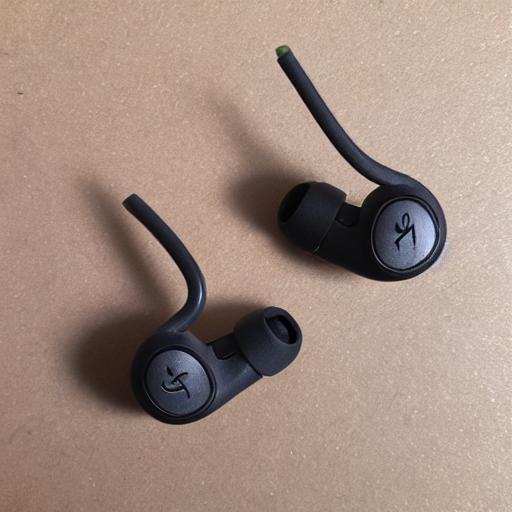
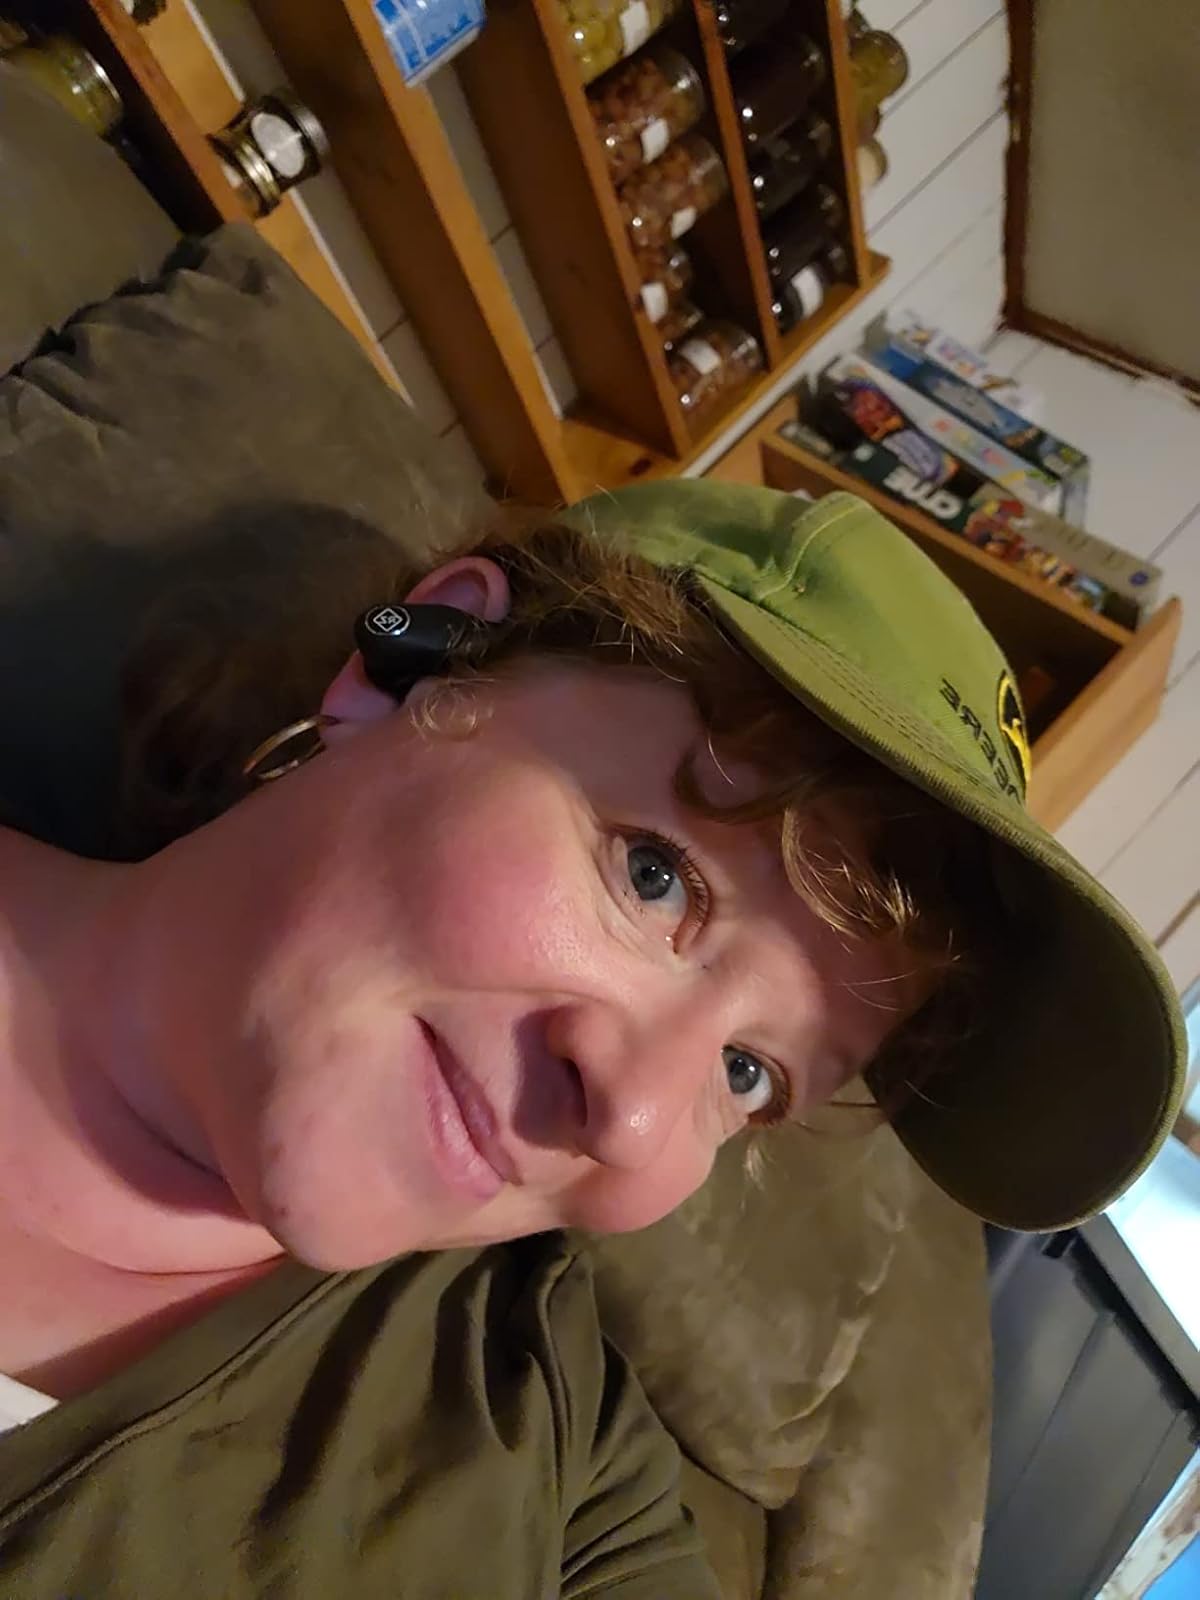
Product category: earbuds
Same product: no